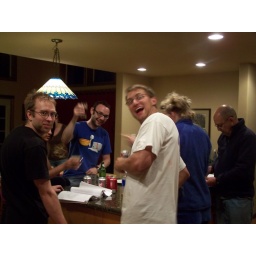
The guy in the white shirt is Random.